Answer in natural language. Which point is closer to the camera taking this photo, point B  or point C? Choose between the following options: B or C
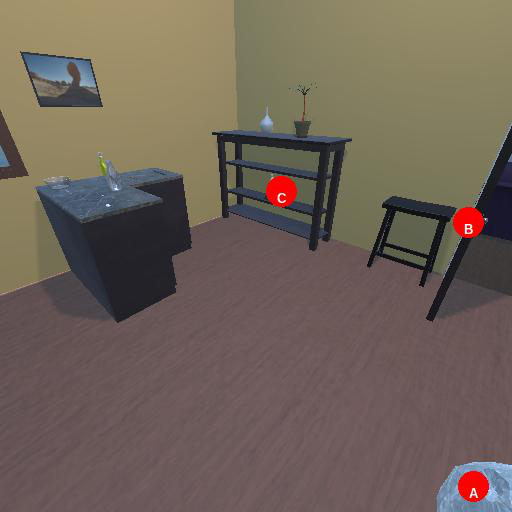
<answer>C</answer>